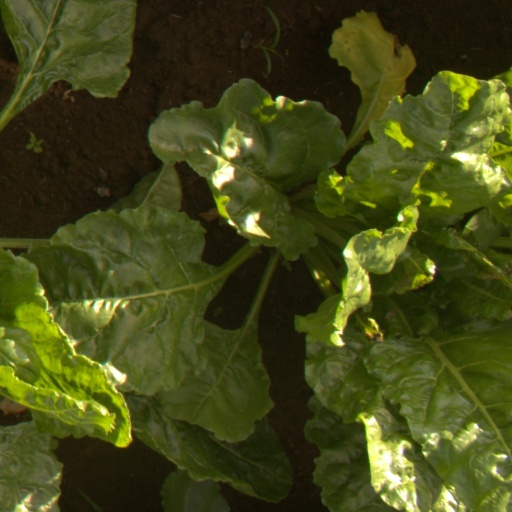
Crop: sugar beet